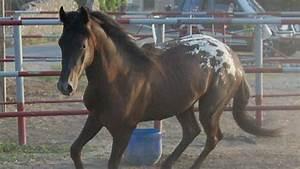
horse